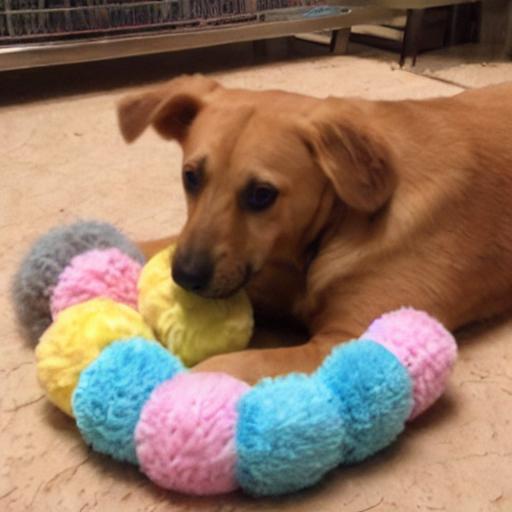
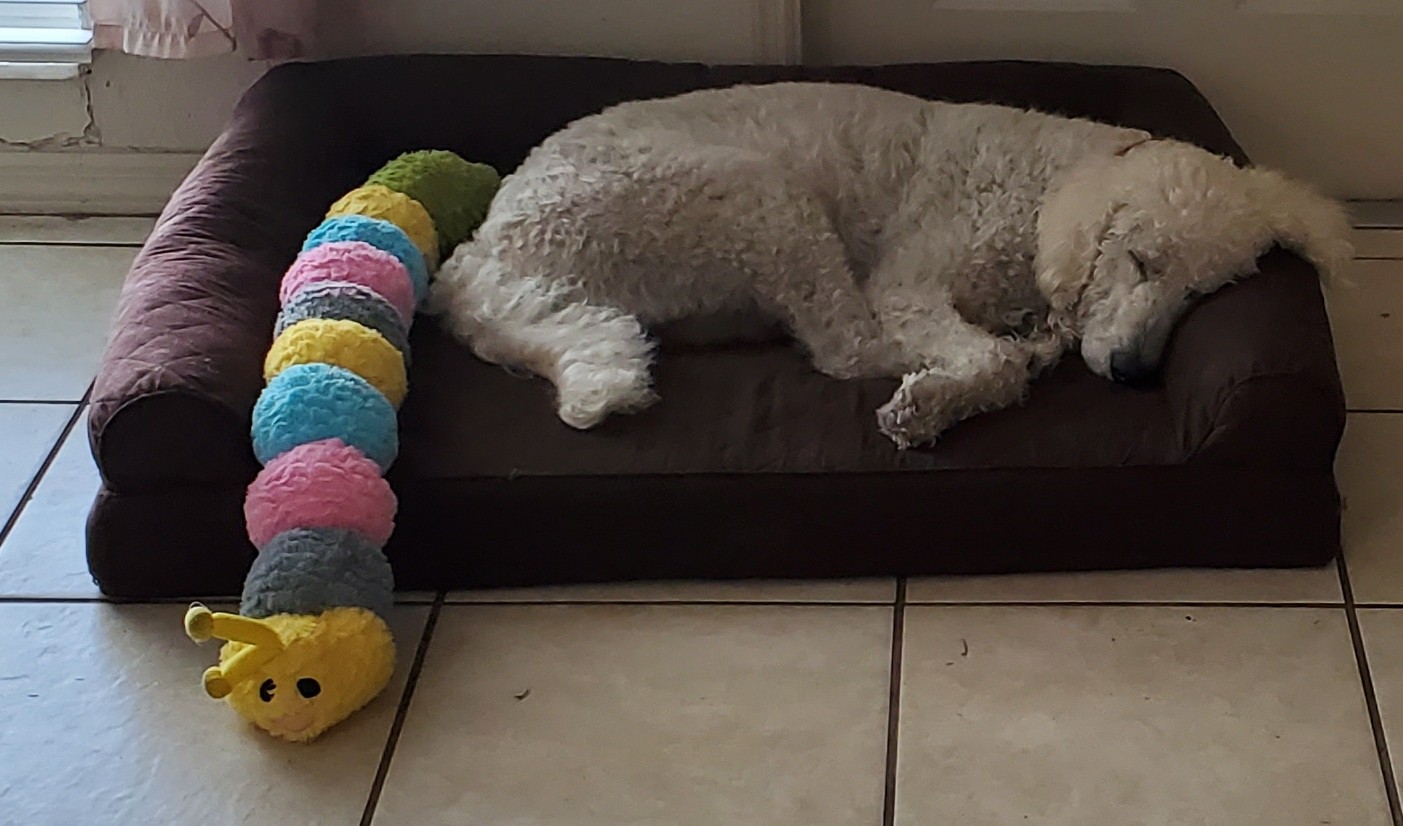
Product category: items_toy
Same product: no